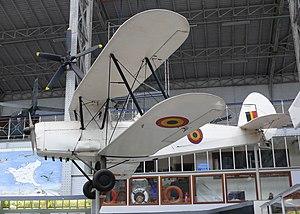
Michel Donnet, né à Richmond le 1ᵉʳ avril 1917 et mort à Waterloo le 31 juillet 2013, ou « Mike » Donnet, est un aviateur de la Force Aérienne belge et de la Royal Air Force britannique.